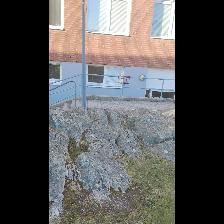
Label: NonHuman